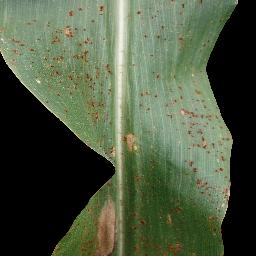
Label: Corn___Common_rust